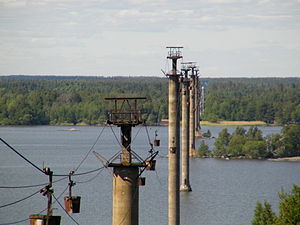
Hjälmaren
Rebbane over Hjälmaresund i den østlige del af Hjälmaren
Hjälmaren er Sveriges fjerdestørste sø, og dens areal deles mellem landskaberne Närke, Västmanland og Södermanland. Den er temmelig lavvandet og har sit afløb gennem Eskilstunaån til søen Mälaren.